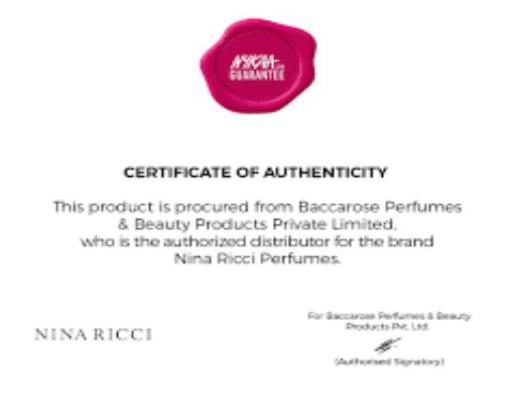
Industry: Clothes